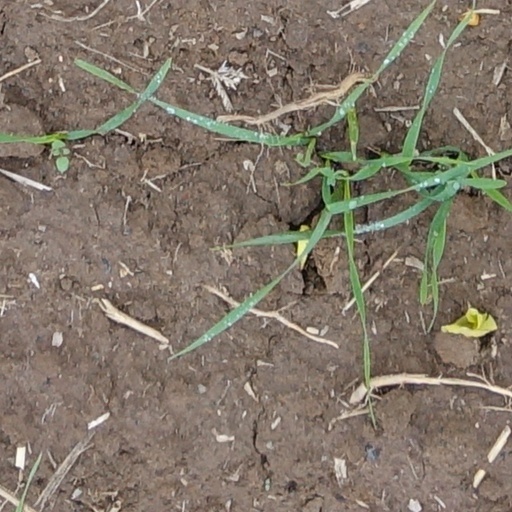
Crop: wheat